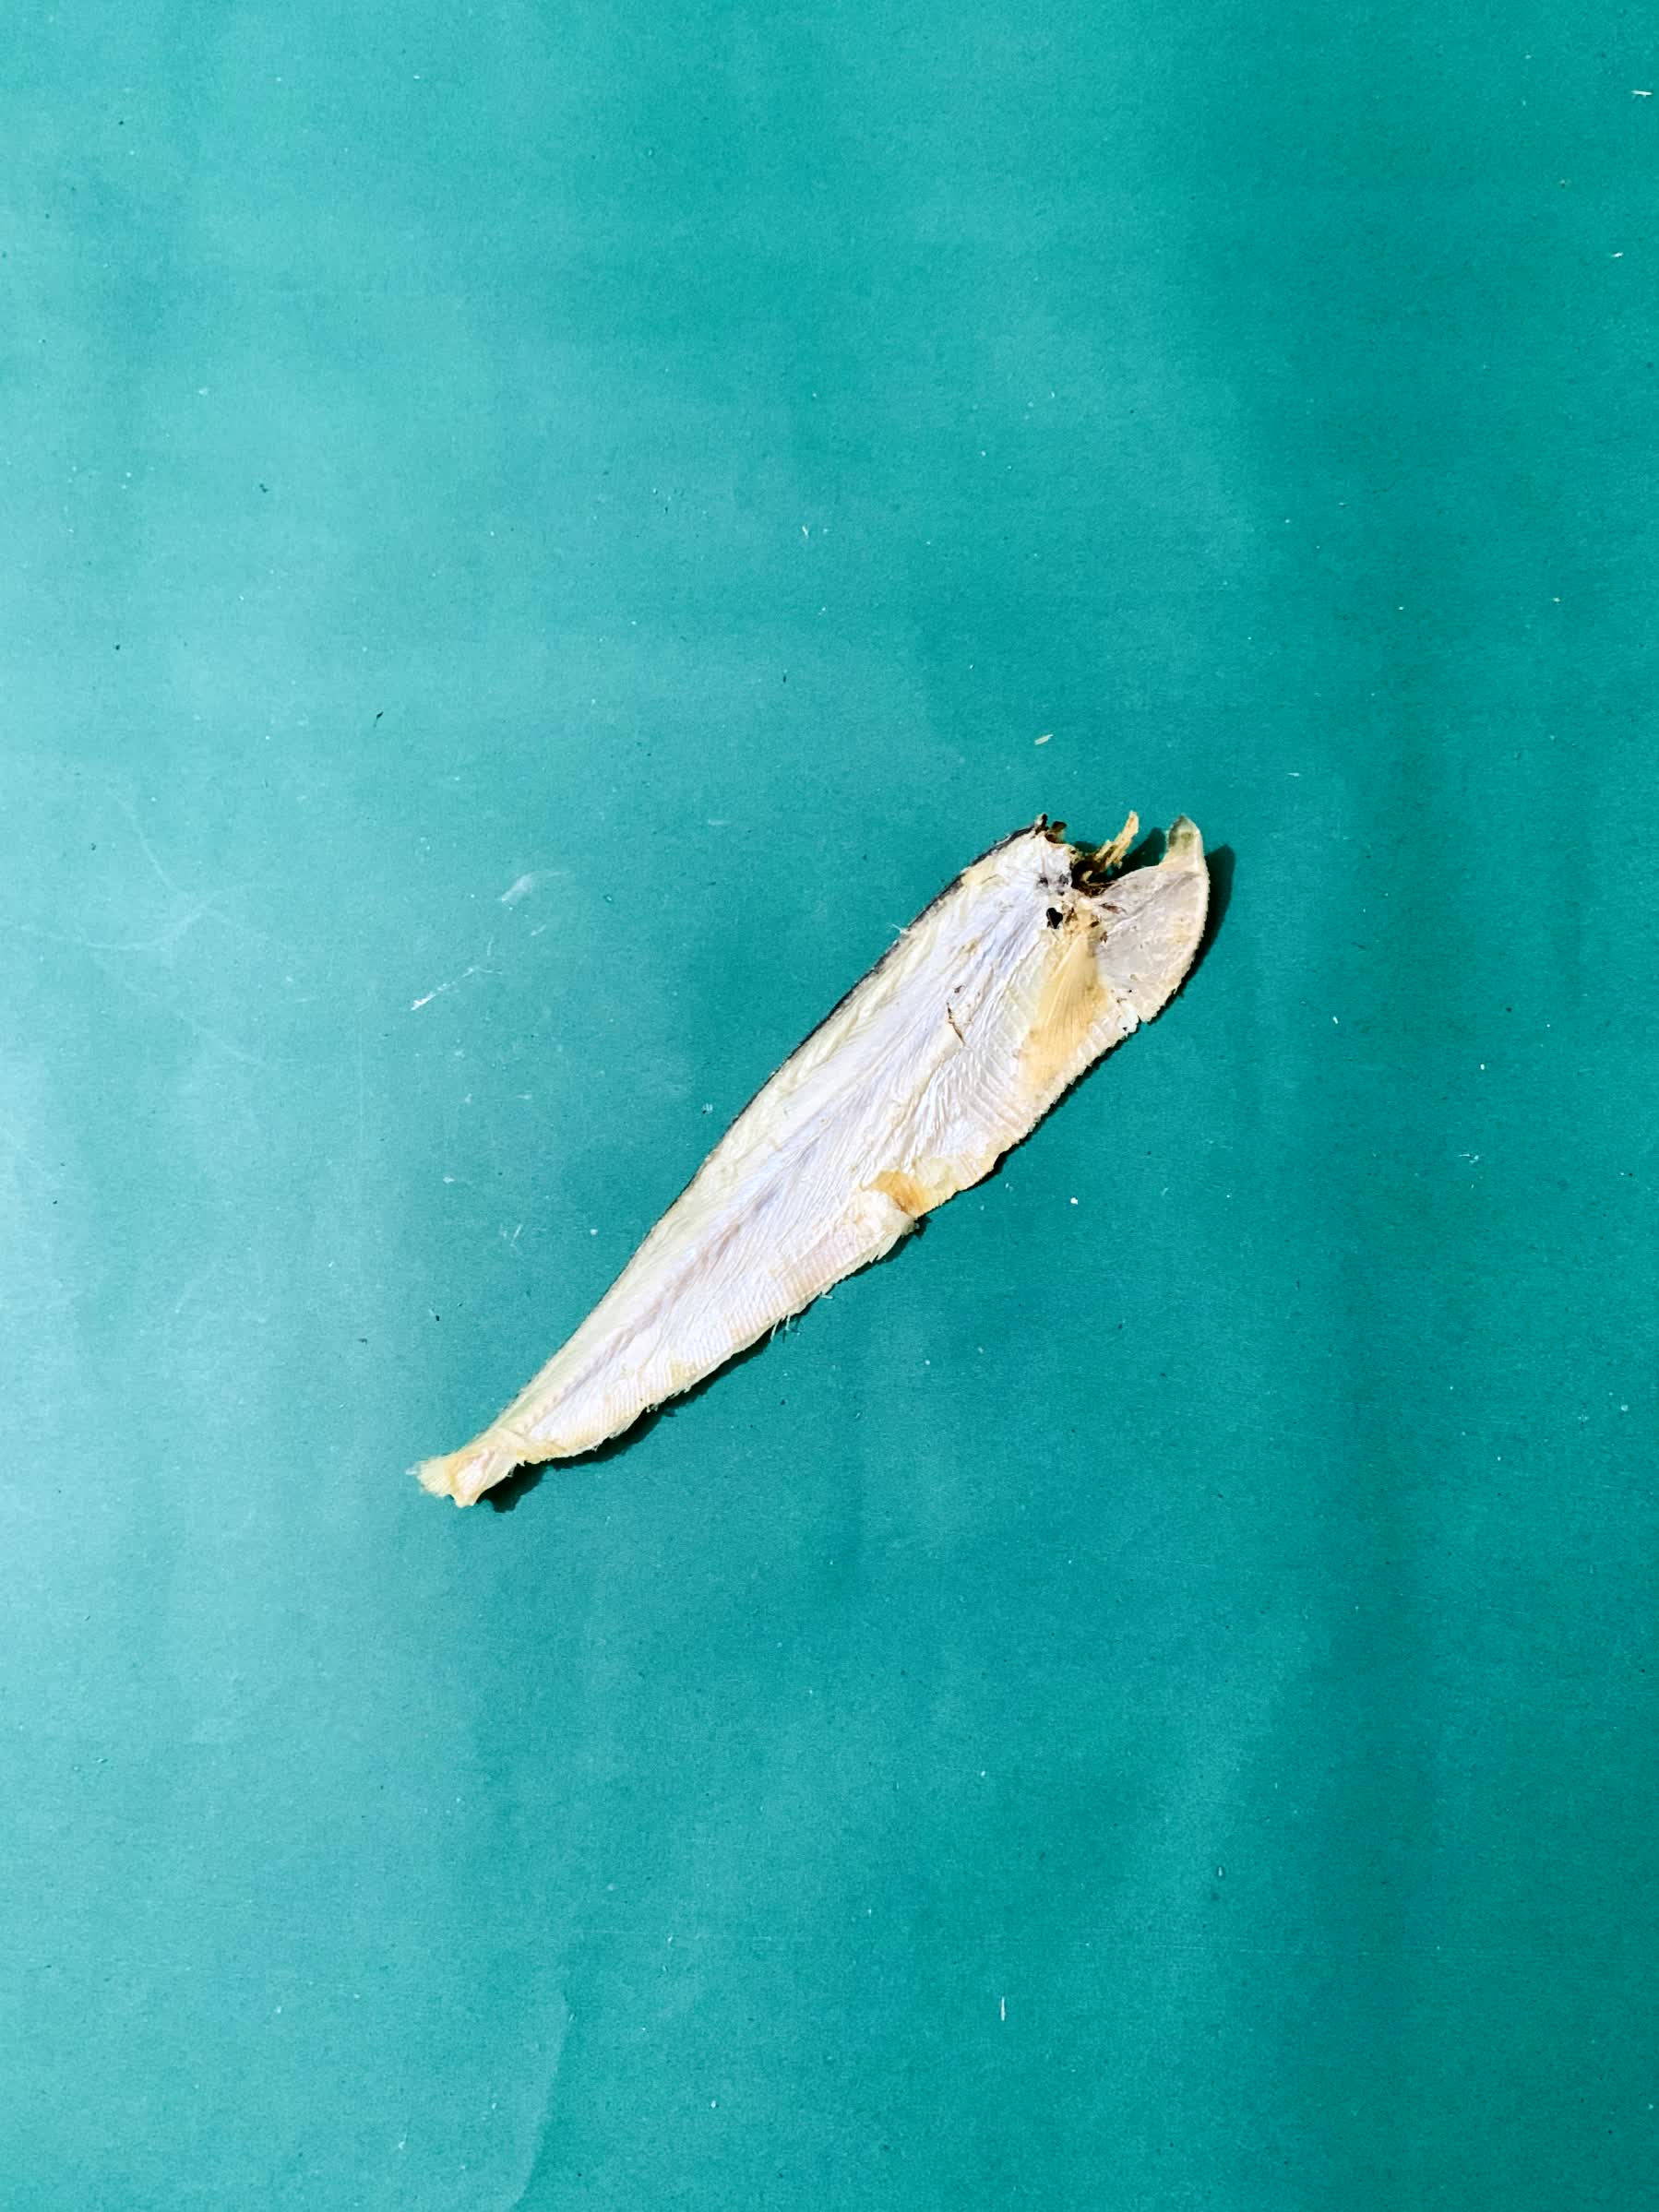
Species: Shukna Feuwa